Alexandr Dolgopolov

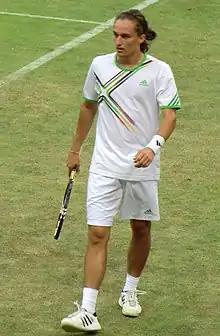
Dolgopolov playing at the 2011 Halle Open

Dolgopolov began 2011 at the Medibank International in Sydney, where he won the first two rounds over Bernard Tomic and top-seeded Sam Querrey, and later lost to the eventual champion, Gilles Simon, in the quarterfinals.